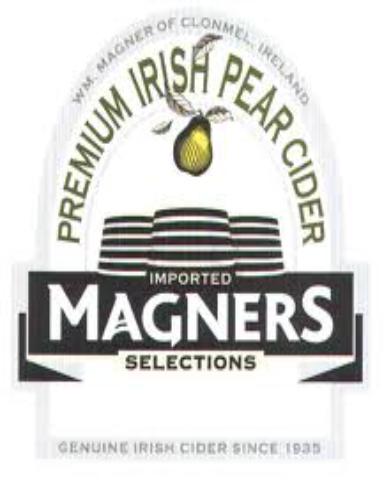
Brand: Magners Irish
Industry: Food